Meitner (lunar crater)

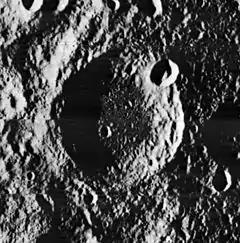
Lunar Orbiter 2 image

Meitner is an impact crater on the far side of the Moon, behind the eastern limb. It lies to the northwest of the crater Kondratyuk, and about a crater diameter to the west of Langemak.